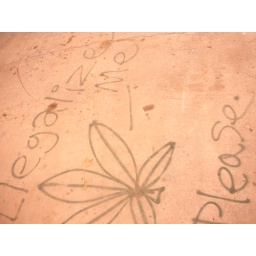
Found on the ground under a lifegaurd tower